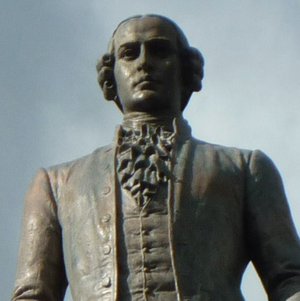
Pedro Vicente Maldonado, est un scientifique, collaborateur de la mission géodésique française. Physicien et mathématicien, Maldonado est également astronome, topographe et géographe.